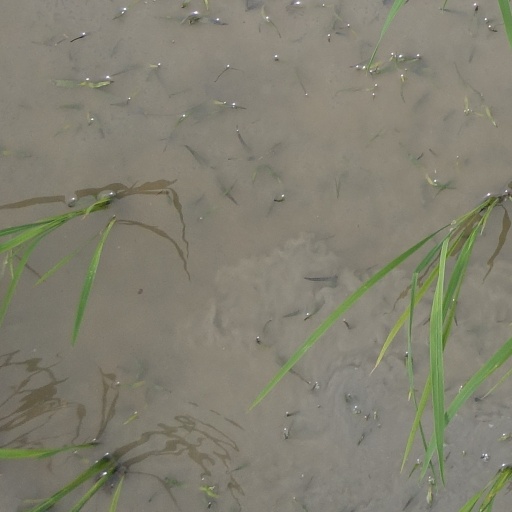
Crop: rice